Christian Christensen Kollerud

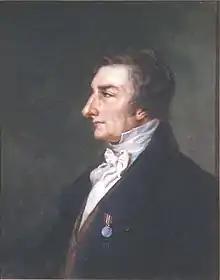

Christian Christensen Kollerud (6 August 176728 March 1833) was a Norwegian farmer who served as a representative at the Norwegian Constitutional Assembly.